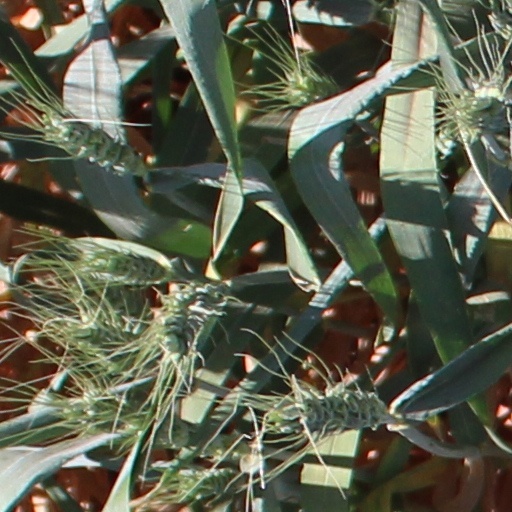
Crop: wheat